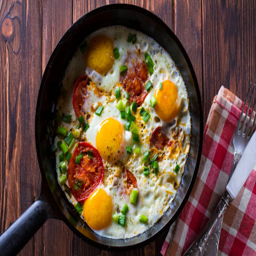
eggs fried tomatoes in a cast - iron frying pan vintage background